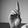
ASL letter: D